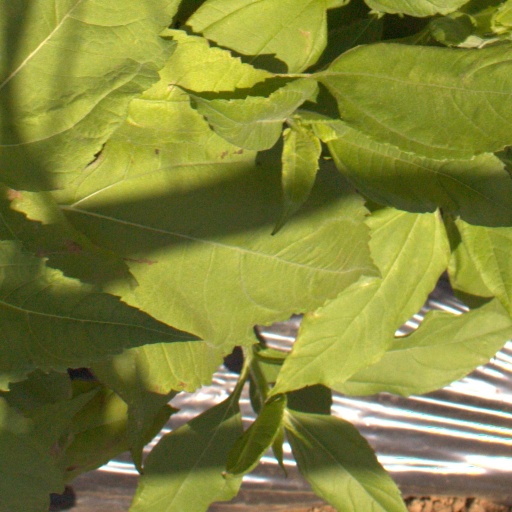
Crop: Jerusalem artichoke